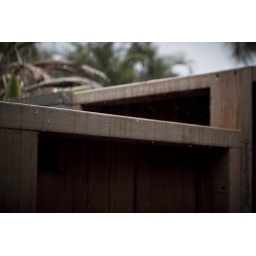
10/1 it was a dark and spooky night .... or ... day thing... in which we finished building a fence